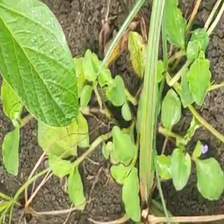
Weed species: Kena_(Commplina_benghalensio)